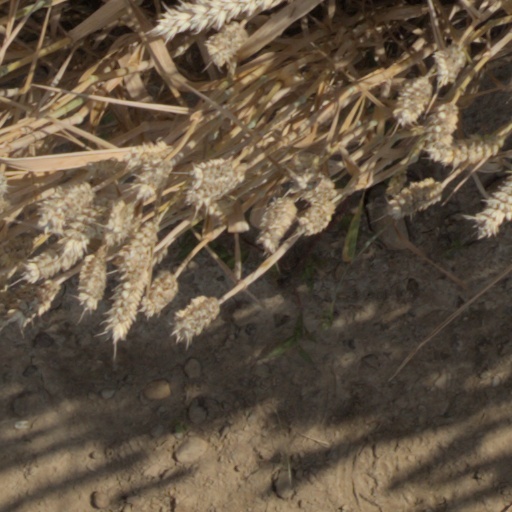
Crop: wheat